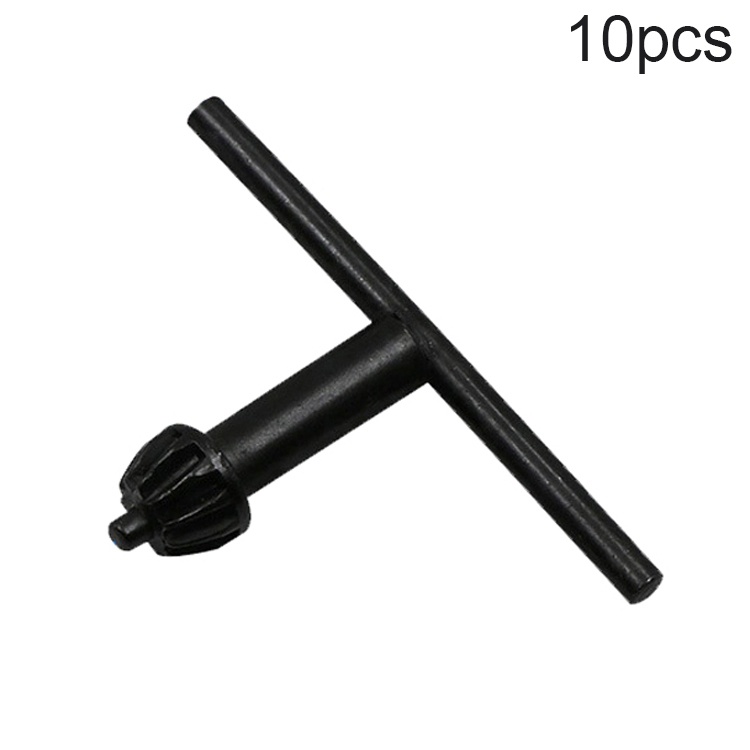
10 PCS 0.3-4mm Hand Electric Drill Key Wrench
1. Material: chrome vanadium steel 2. Standard: metric 3. Surface treatment: chrome plating 4. Wide range of uses, a variety of specifications are available, suitable for all kinds of hand drills 5. Forged of chrome vanadium steel, strong hardness and durability 6. Flexible conversion, portable operation, increase speed 7. Comfortable grip and easy to use 8. Specifications: 0.3-4/0.6-6/1.5-10/1.5-13/3-16/5-20mm 9. Weight: 0.3-4mm about 15g/piece, 0.6-6mm about 24g/piece, 1.5-10mm about 20g/piece, 1.5-13mm about 42g/piece, 3-16mm about 62g/piece, 5 -20mm about 112g/piece 10. Size: 0.3-4mm about 4.5x3.5 cm/piece, 0.6-6mm about 5.7x3.4 cm/piece, 1.5-10mm about 5.6x3.4 cm/piece, 1.5-13mm about 8x4 cm/piece, 3 -16mm about 9x4.8 cm/piece, 5-20 about 10.55x5.6 cm/piece Specification: Package Weight One Package Weight 0.20kgs / 0.45lb One Package Size 20cm * 15cm * 10cm / 7.87inch * 5.91inch * 3.94inch Qty per Carton 146 Carton Weight 30.00kgs / 66.14lb Carton Size 50cm * 50cm * 60cm / 19.69inch * 19.69inch * 23.62inch Loading Container 20GP: 177 cartons * 146 pcs = 25842 pcs 40HQ: 412 cartons * 146 pcs = 60152 pcs
Brand: Salrog (Powered by Solnuance)
Category: Hardware > Tool Accessories > Drill & Screwdriver Accessories > Drill Chucks > Keyed Chucks